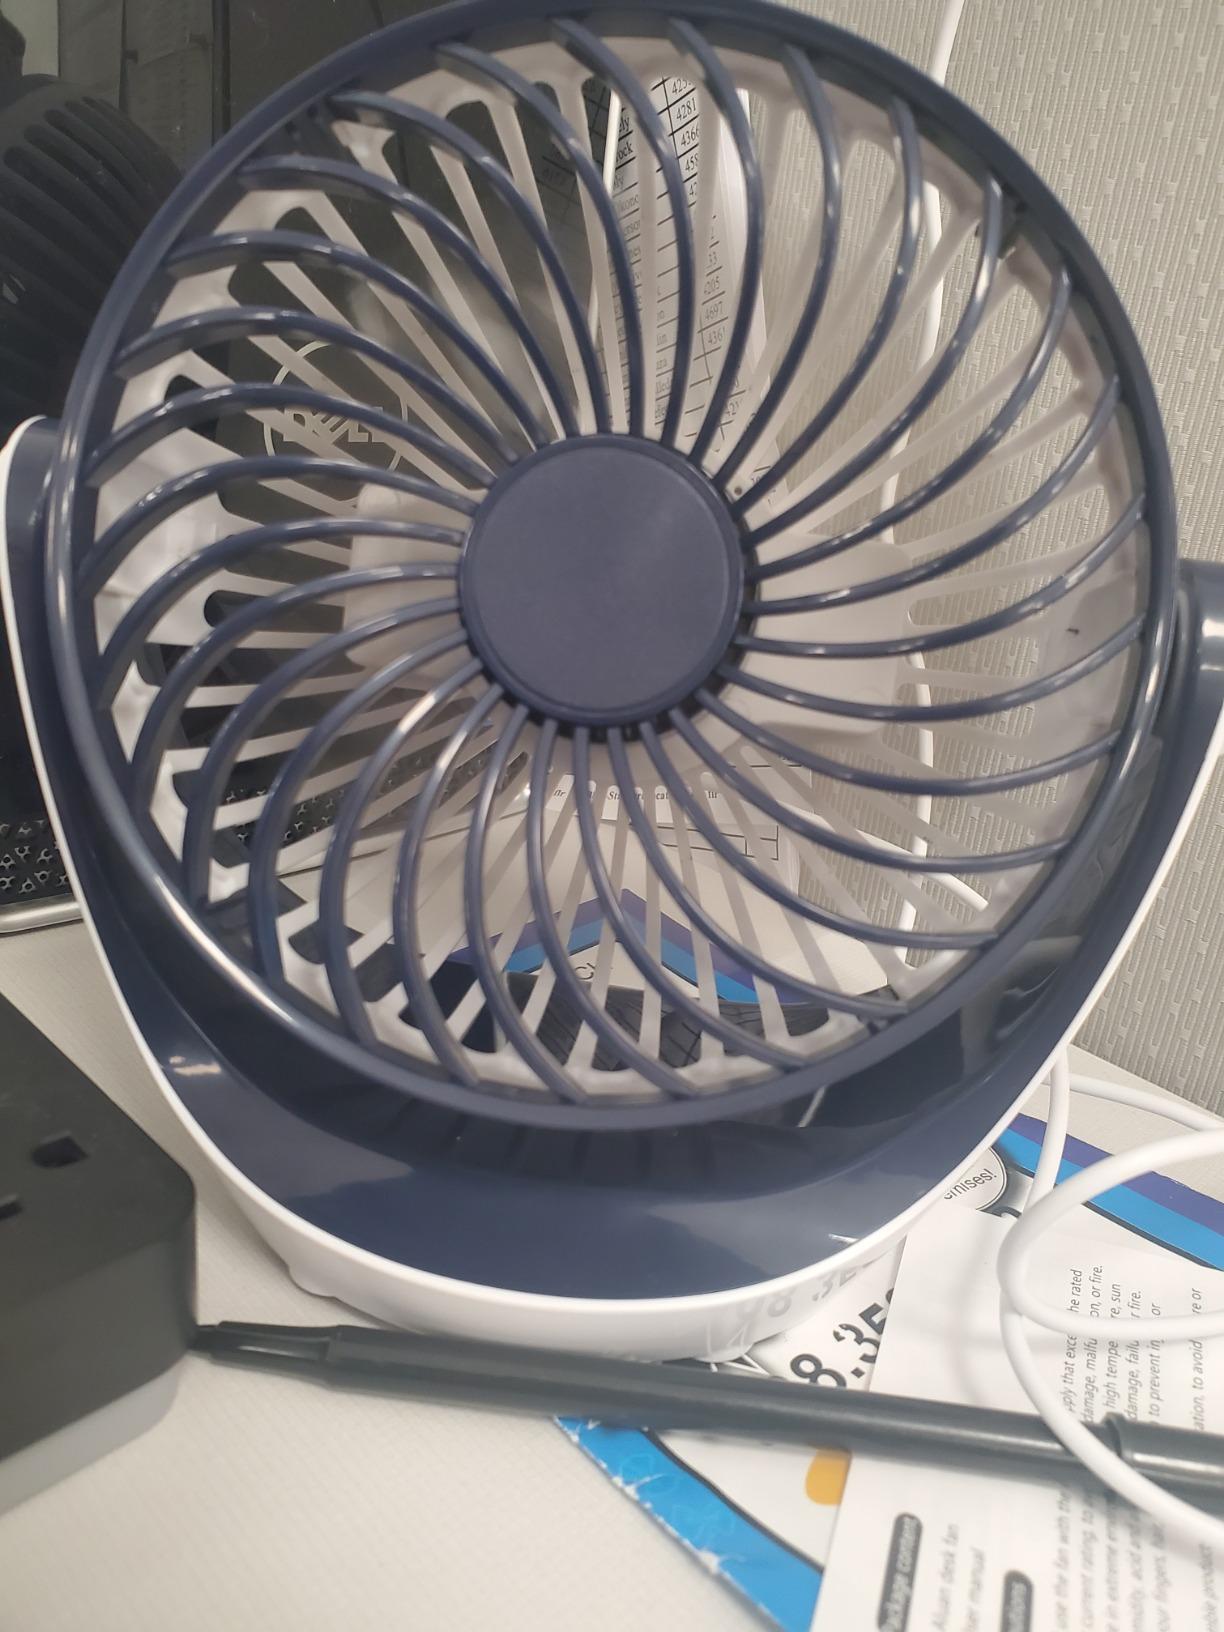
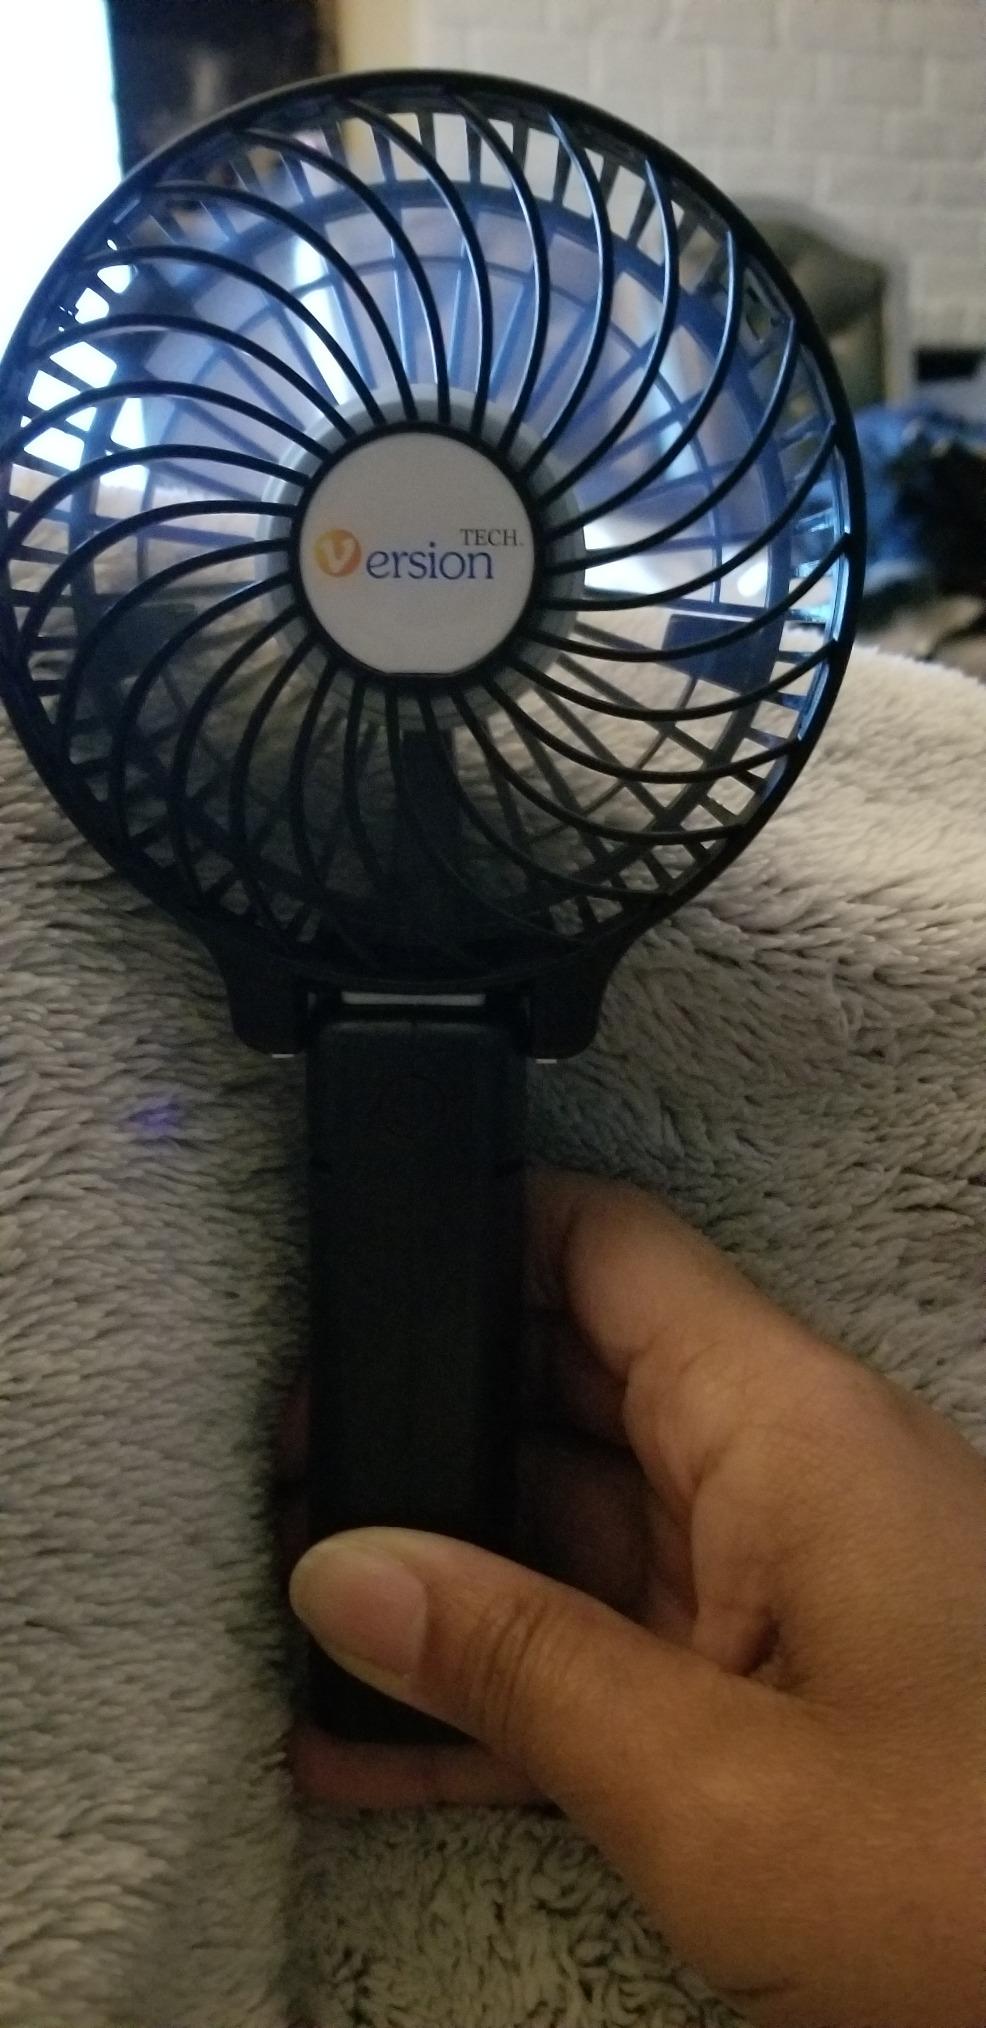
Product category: fan
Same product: no